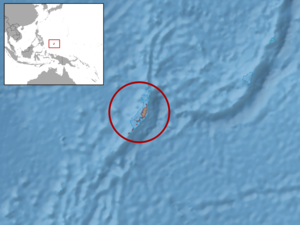
Cryptoblepharus rutilus est une espèce de sauriens de la famille des Scincidae.